Visa requirements for Brazilian citizens

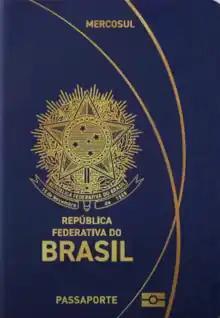
A Brazilian Passport

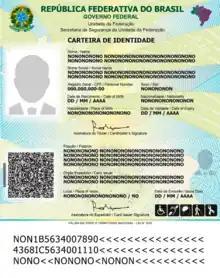
A Brazilian Identity Card issued by Identification Institutes from Federative Units with less than ten years from date of issue and as long as it corresponds to the bearer's biometric status is considered valid as a travel document for almost all South American countries.

Visa requirements for Brazilian citizens are administrative entry restrictions by the authorities of other states placed on citizens of Brazil.